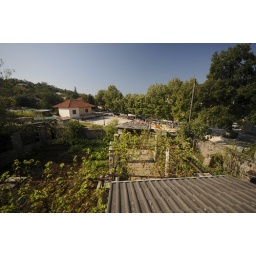
view from the bedroom in the house